Shipley Great Northern Railway branch line

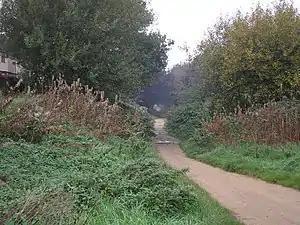
Former trackbed near Eccleshill

In 1923, under the Railway Act 1921, the Great Northern Lines were placed into the hands of the London North Eastern Railway (LNER). The local passenger traffic under the LNER lasted only eight years before it was withdrawn. The line was retained mainly for freight workings, including some from Ingleton and Skipton in the form of limestone for Bierley Ironworks and aggregate sourced at Idle which went in the opposite direction.